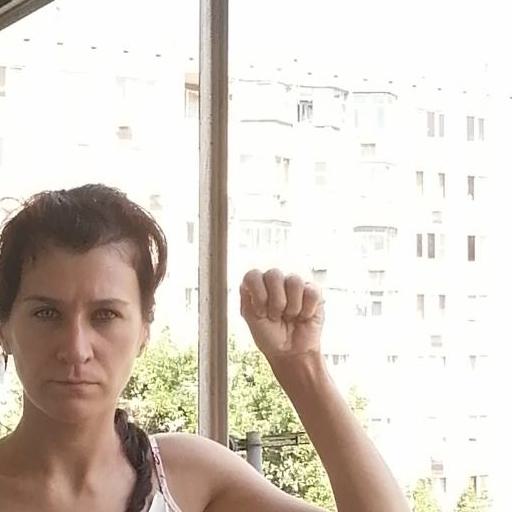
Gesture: fist